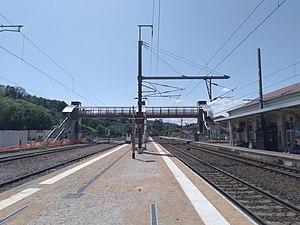
Passerelle de la gare de Bourgoin-Jallieu
La gare de Bourgoin-Jallieu est une gare ferroviaire française de la ligne de Lyon-Perrache à Marseille-Saint-Charles, située sur le territoire de la commune de Bourgoin-Jallieu, dans le département de l'Isère, en région Auvergne-Rhône-Alpes. Établie dans l'hypercentre, son accès se fait par la jonction entre une avenue très fréquentée et l'ancienne nationale 6 qui longe, parallèlement au chemin de fer, le relief au sud de la ville.